Cantar de mio Cid

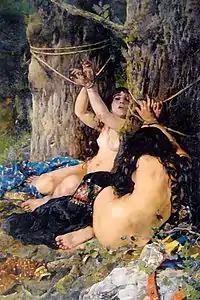
The Cid's daughters after being beaten and tied up, work by Ignacio Pinazo (1879).

The story begins with the exile of El Cid, whose enemies had unjustly accused him of stealing money from the king, Alfonso VI of Castile and León, leading to his exile. To regain his honor, he participated in the battles against the Moorish armies and conquered Valencia. By these heroic acts he regained the confidence of the king and his honor was restored. The king personally marries El Cid's daughters to the "infantes" (princes) of Carrión. However, when the princes are humiliated by El Cid's men for their cowardice, the "infantes" swear revenge. They beat their new wives and leave them for dead. When El Cid learns of this he pleads to the king for justice. The "infantes" are forced to return El Cid's dowry and are defeated in a duel, stripping them of all honor. El Cid's two daughters then remarry to the "principes" (crown princes) of Navarre and Aragon. Through the marriages of his daughters, El Cid began the unification of Spain.